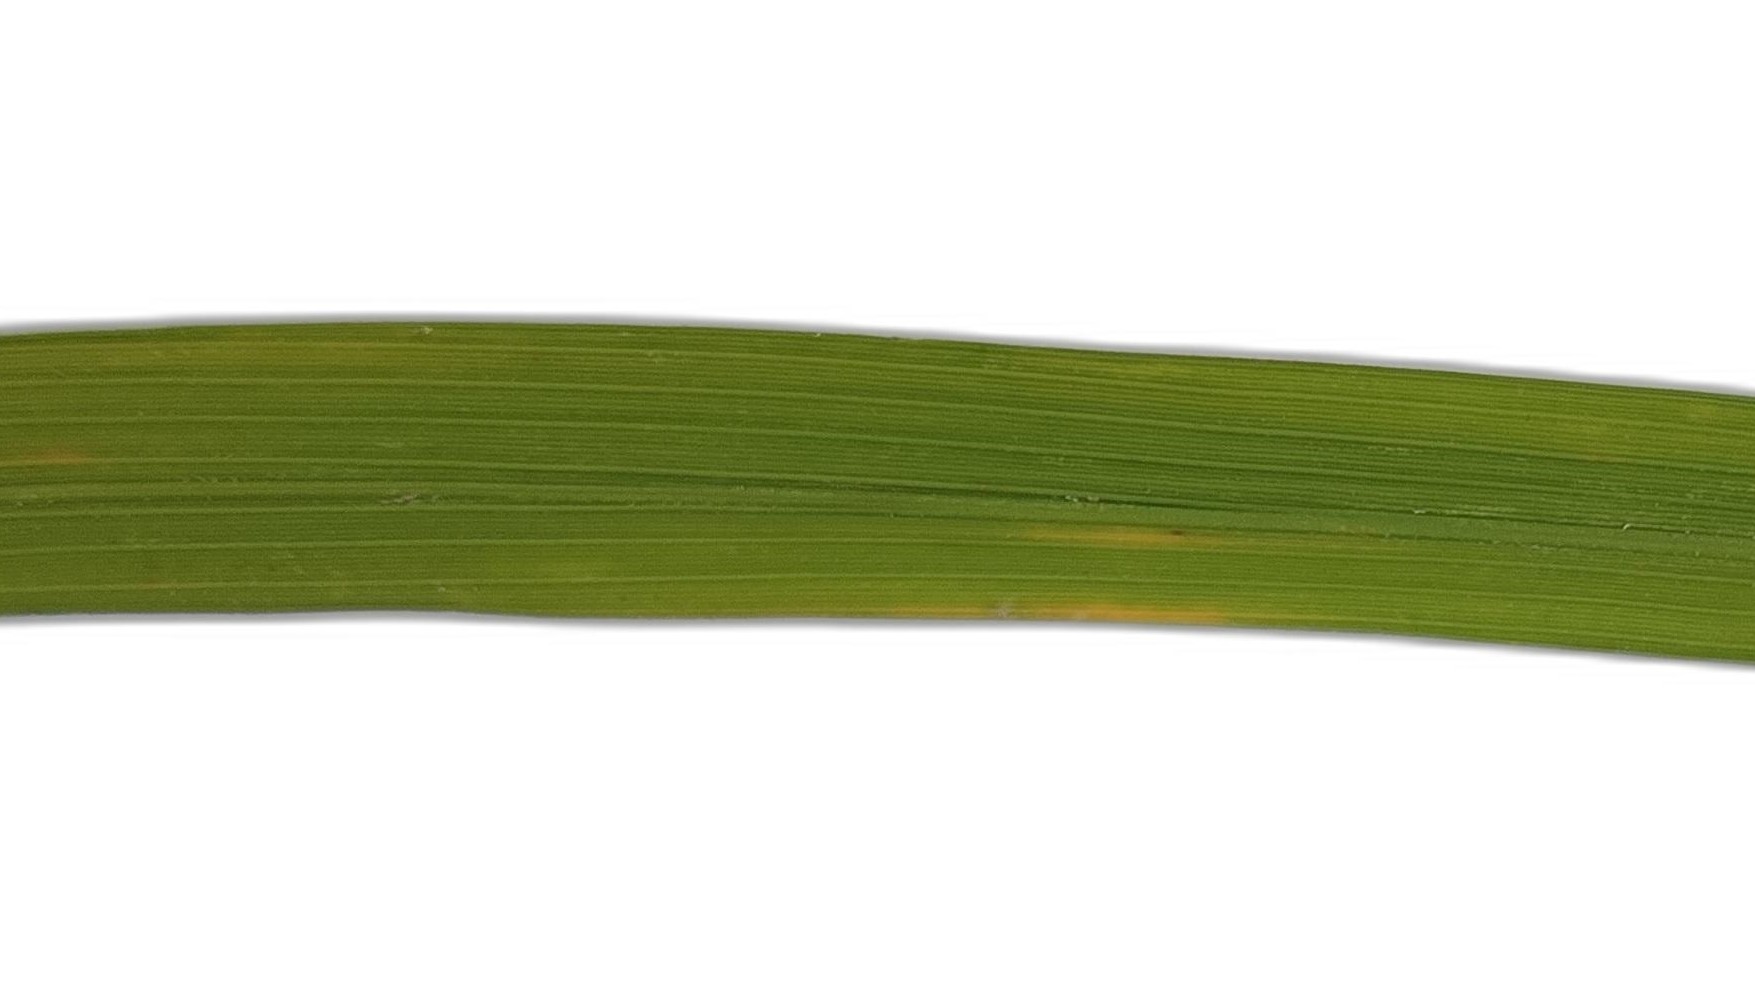
Label: Rice Tungro